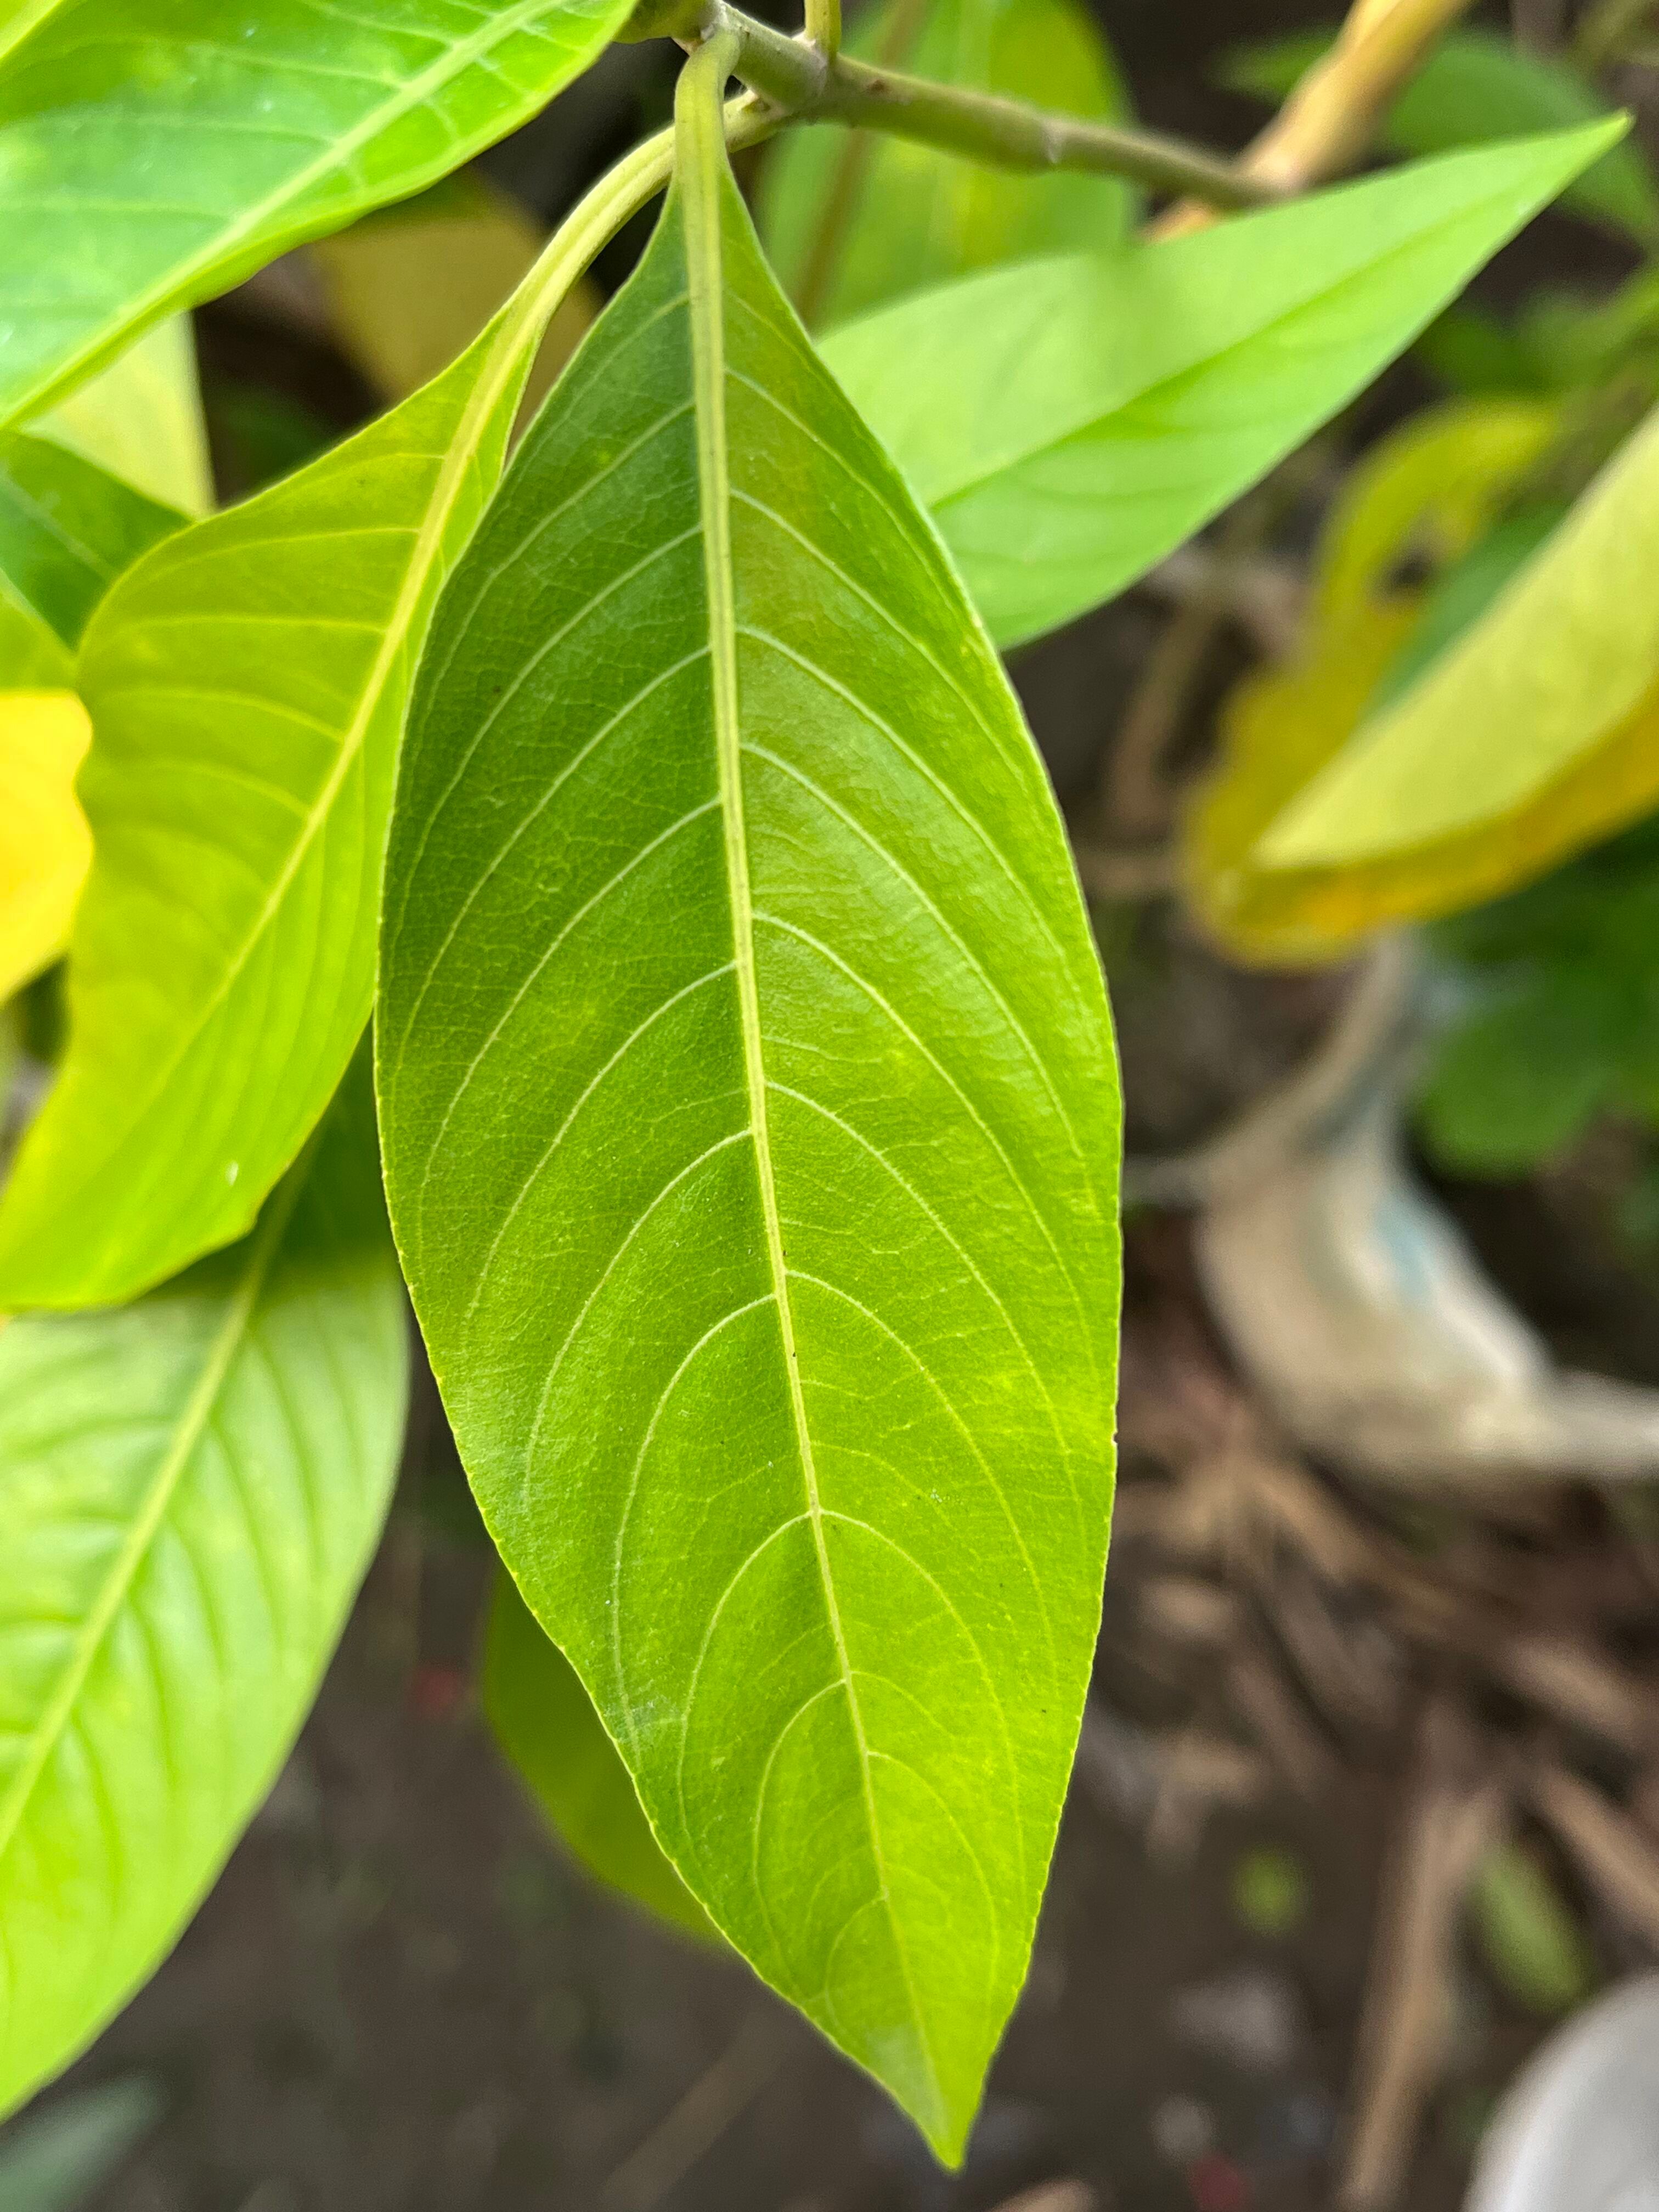
Plant species: justicia-adhatoda